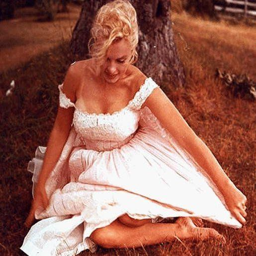
person sitting on ground in a white dress